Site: brandenburg
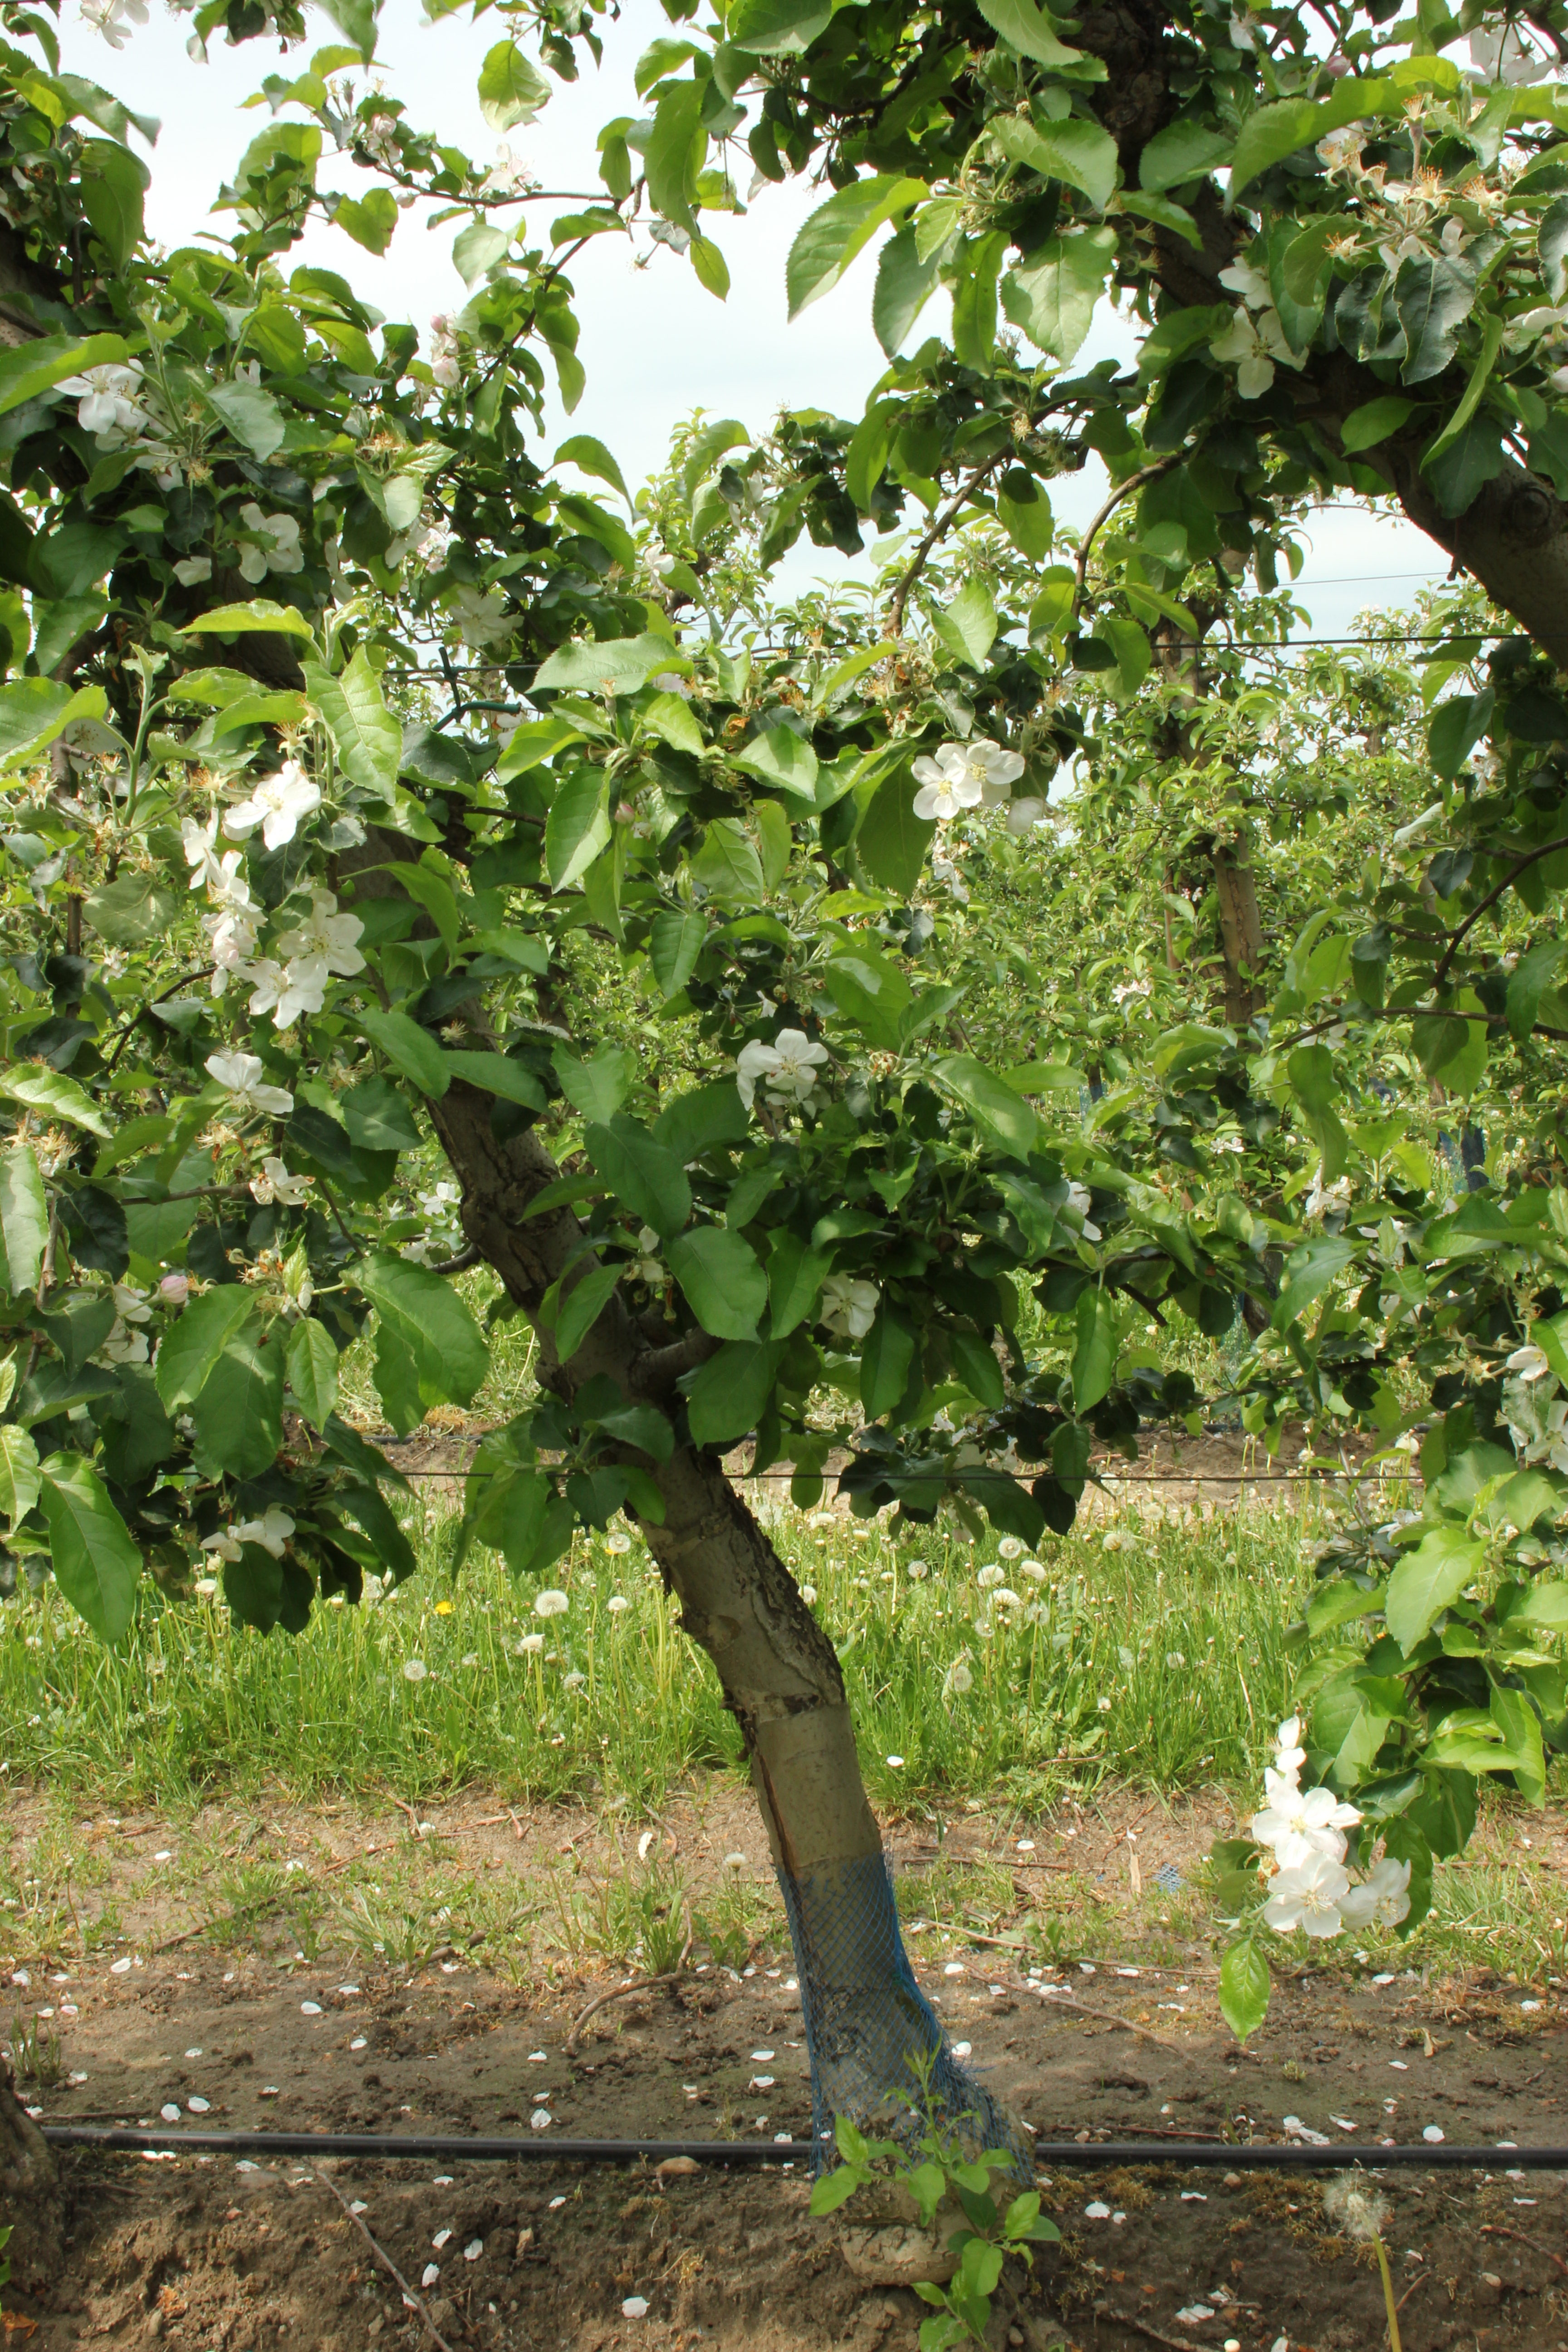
Growth stage (BBCH 67): Flowering